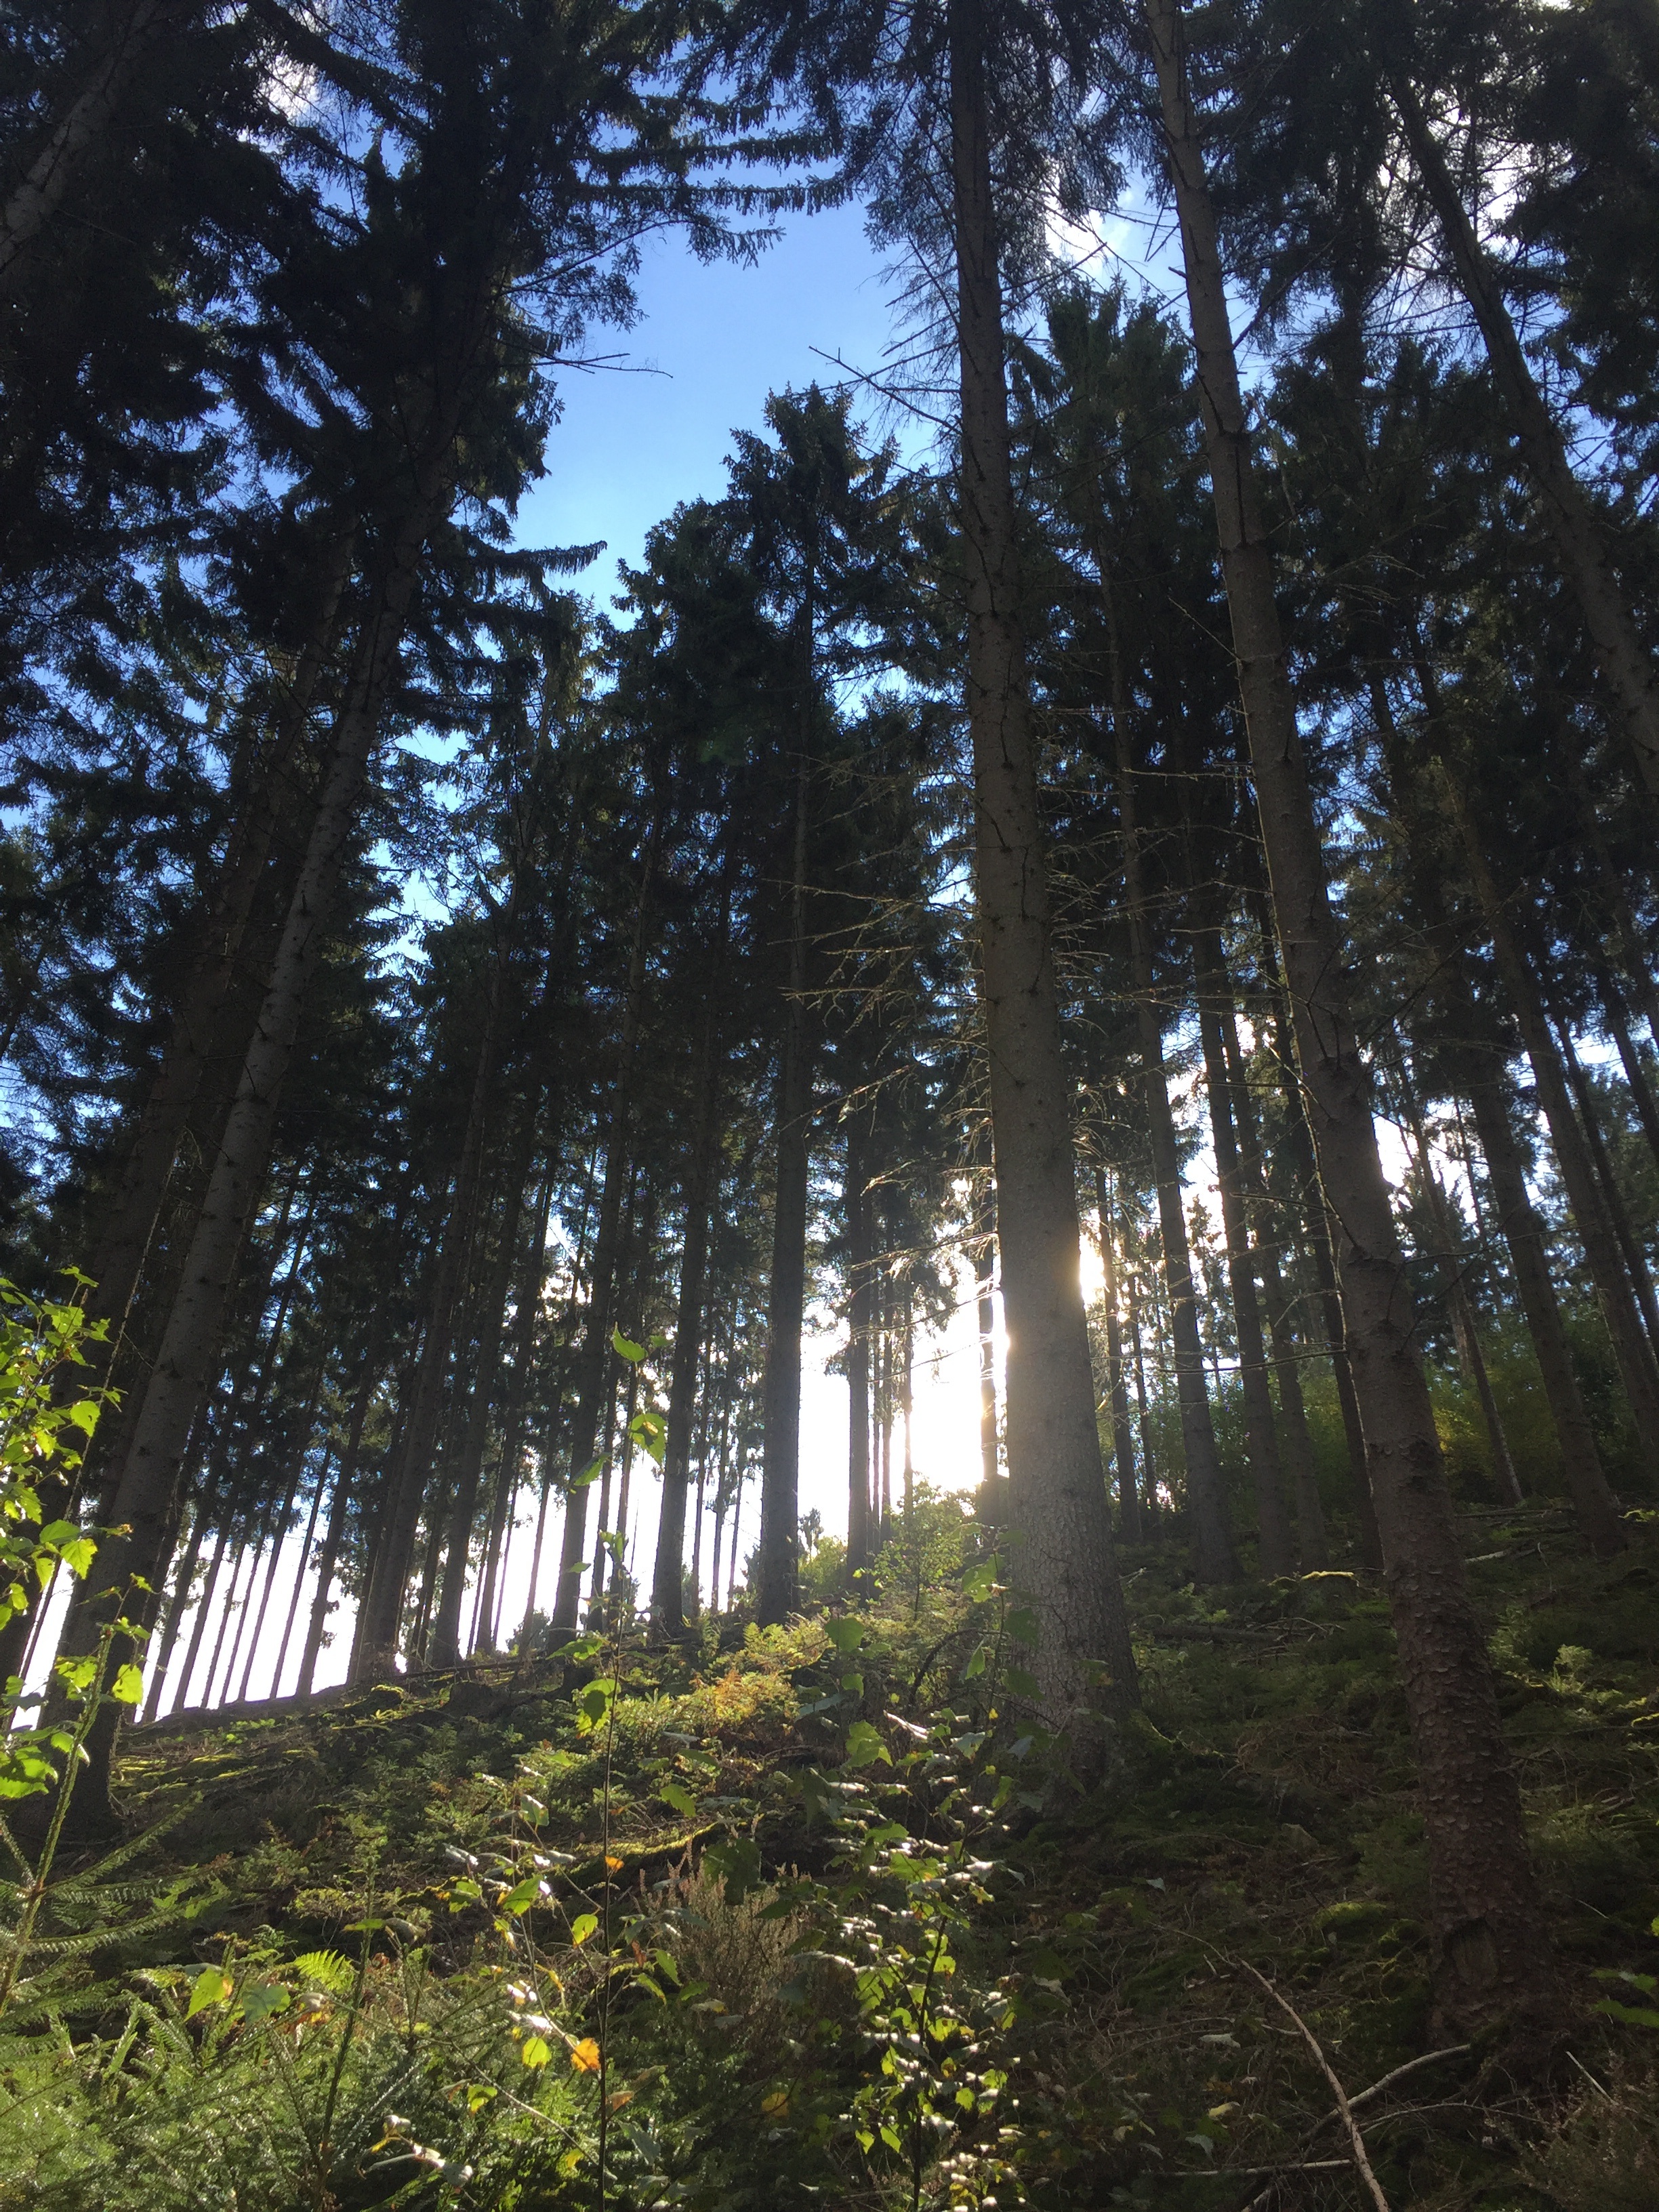
tree, nature, forest, wilderness, branch, plant, sunlight, leaf, flower, autumn, spruce, rainforest, deciduous, grove, woodland, habitat, ecosystem, biome, old growth forest, natural environment, woody plant, temperate broadleaf and mixed forest, temperate coniferous forest